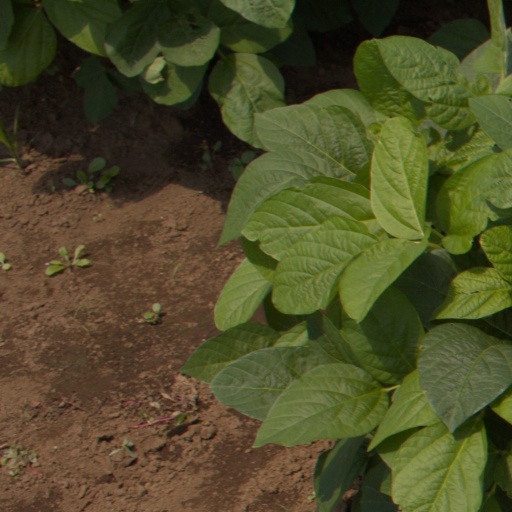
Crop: soybean